Gundam: Battle Assault 2

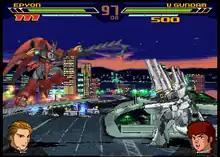
Gameplay screenshot showcasing a match between Treize Khushrenada (piloting the OZ-13MS Gundam Epyon) and Amuro Ray (piloting the Nu Gundam).

"Gundam: Battle Assault 2" is a fighting game similar to "Gundam: Battle Assault" set in the "Mobile Fighter G Gundam", "Mobile Suit Gundam Wing" and "Mobile Suit Gundam" storylines. The player fights against other opponents in one-on-one matches and the fighter who manages to deplete the health bar of the opponent wins the first bout. The first to win two bouts becomes the winner of the match. The game features five modes of play (Versus, Time Attacks, Survival and Street), as well as a roster of 30 playable characters and their respective mobile suits. "Street Mode" acts as a replacement for story mode, in which the player can select from a total of eight mobile suits and very loosely follow the events of the One Year War, the 13th Gundam Fight, and the "Endless Waltz" OVA. The gameplay system from "Battle Assault" was refined in the sequel.